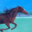
Label: horse